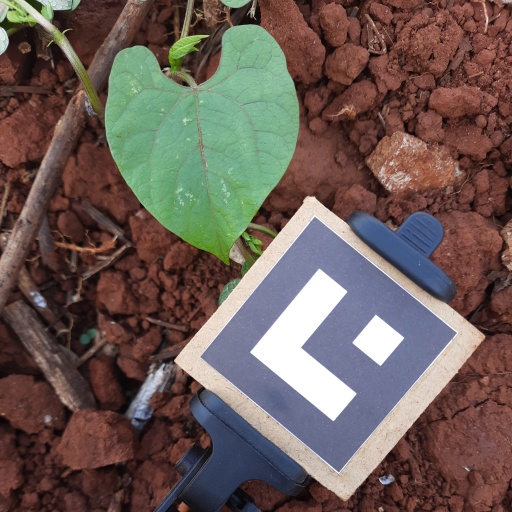
Observations: wavy surface, no eating holes, under shade